New York Islanders

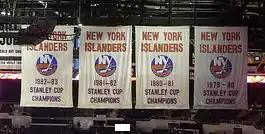
These four banners hung in Nassau Veterans Memorial Coliseum and represent the four Stanley Cup championships the Islanders won from 1980 through 1983.

In 1981–82, the Islanders won a then-record 15 straight games en route to a franchise-record 118 points, while Mike Bossy set a scoring record for right-wingers with 147 points in an 80-game schedule. The Islanders finished with the most points in the league (118), yet once in the playoffs against the Pittsburgh Penguins they found themselves down late in the third period of deciding game 5 before John Tonelli scored both the tying goal and the overtime winner. After defeating the Rangers in six games they swept both the Quebec Nordiques and the Vancouver Canucks in the first-ever coast-to-coast Stanley Cup Final for their third straight championship. During that series Bossy, upended by a check from Tiger Williams and falling parallel to the ice, managed to hook the puck with his stick and score. Bossy netted the Stanley Cup-winning goal and was awarded the Conn Smythe Trophy.